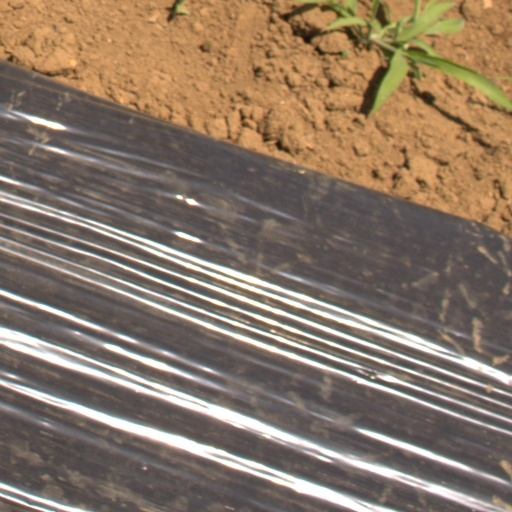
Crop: Jerusalem artichoke